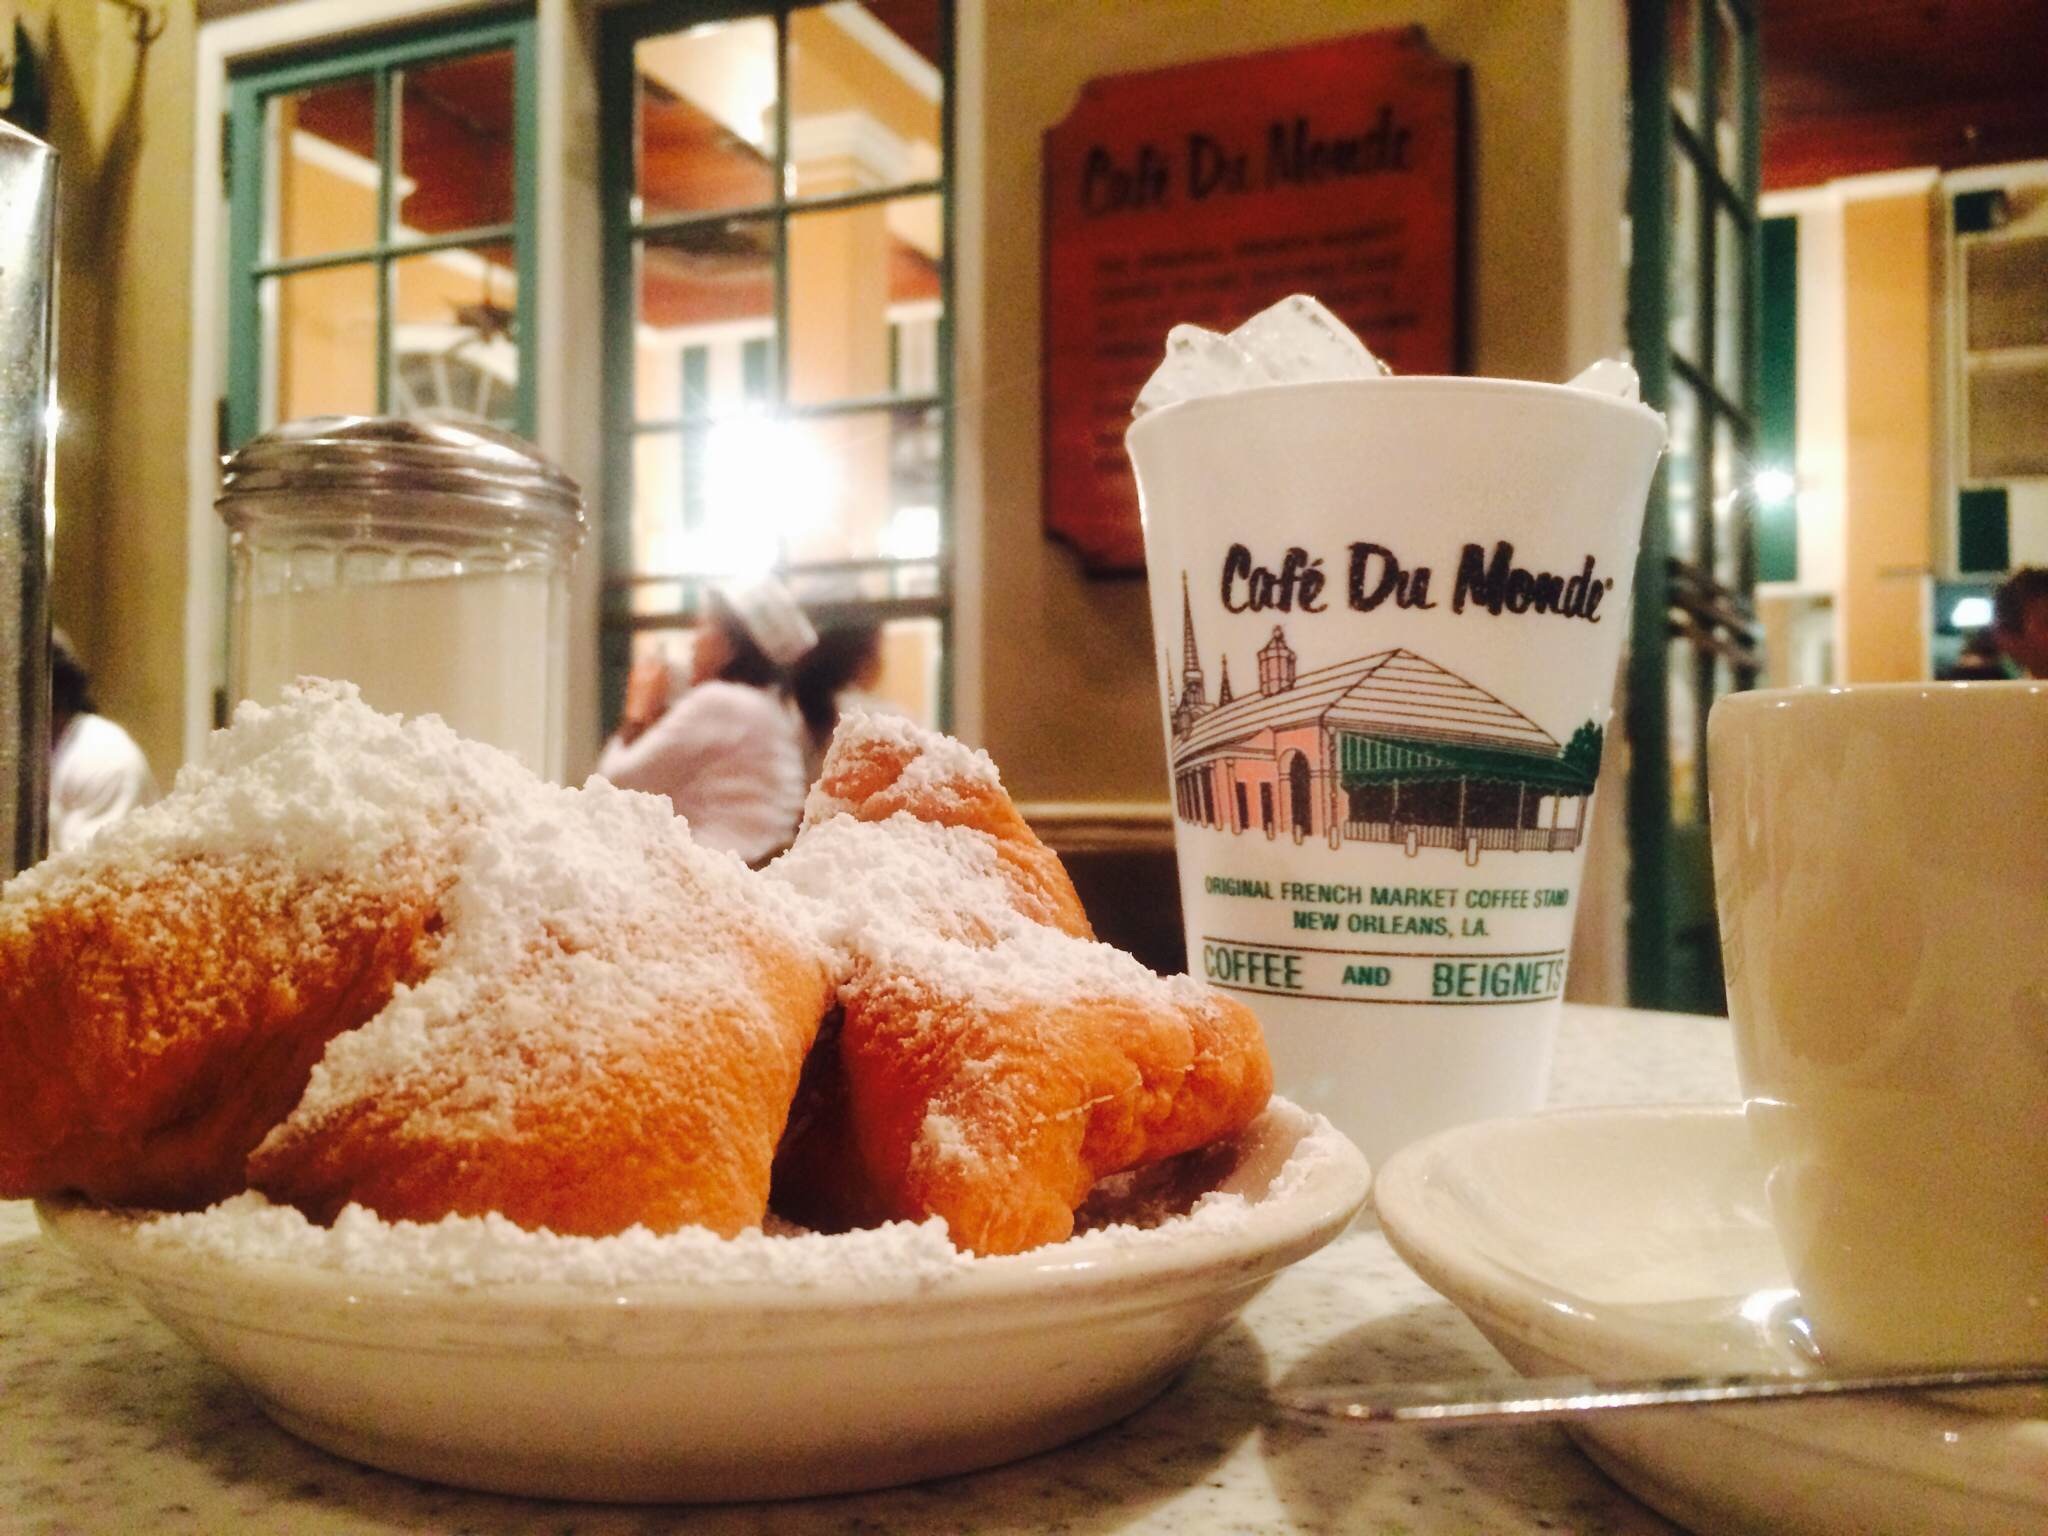
restaurant, meal, food, breakfast, baking, dessert, fast food, lunch, cuisine, bakery, brunch, sense